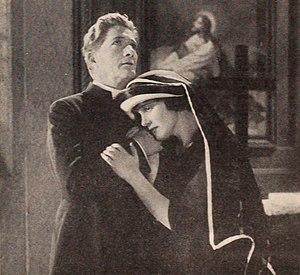
Les Rapaces est un film américain réalisé par Albert Capellani et sorti en 1921.